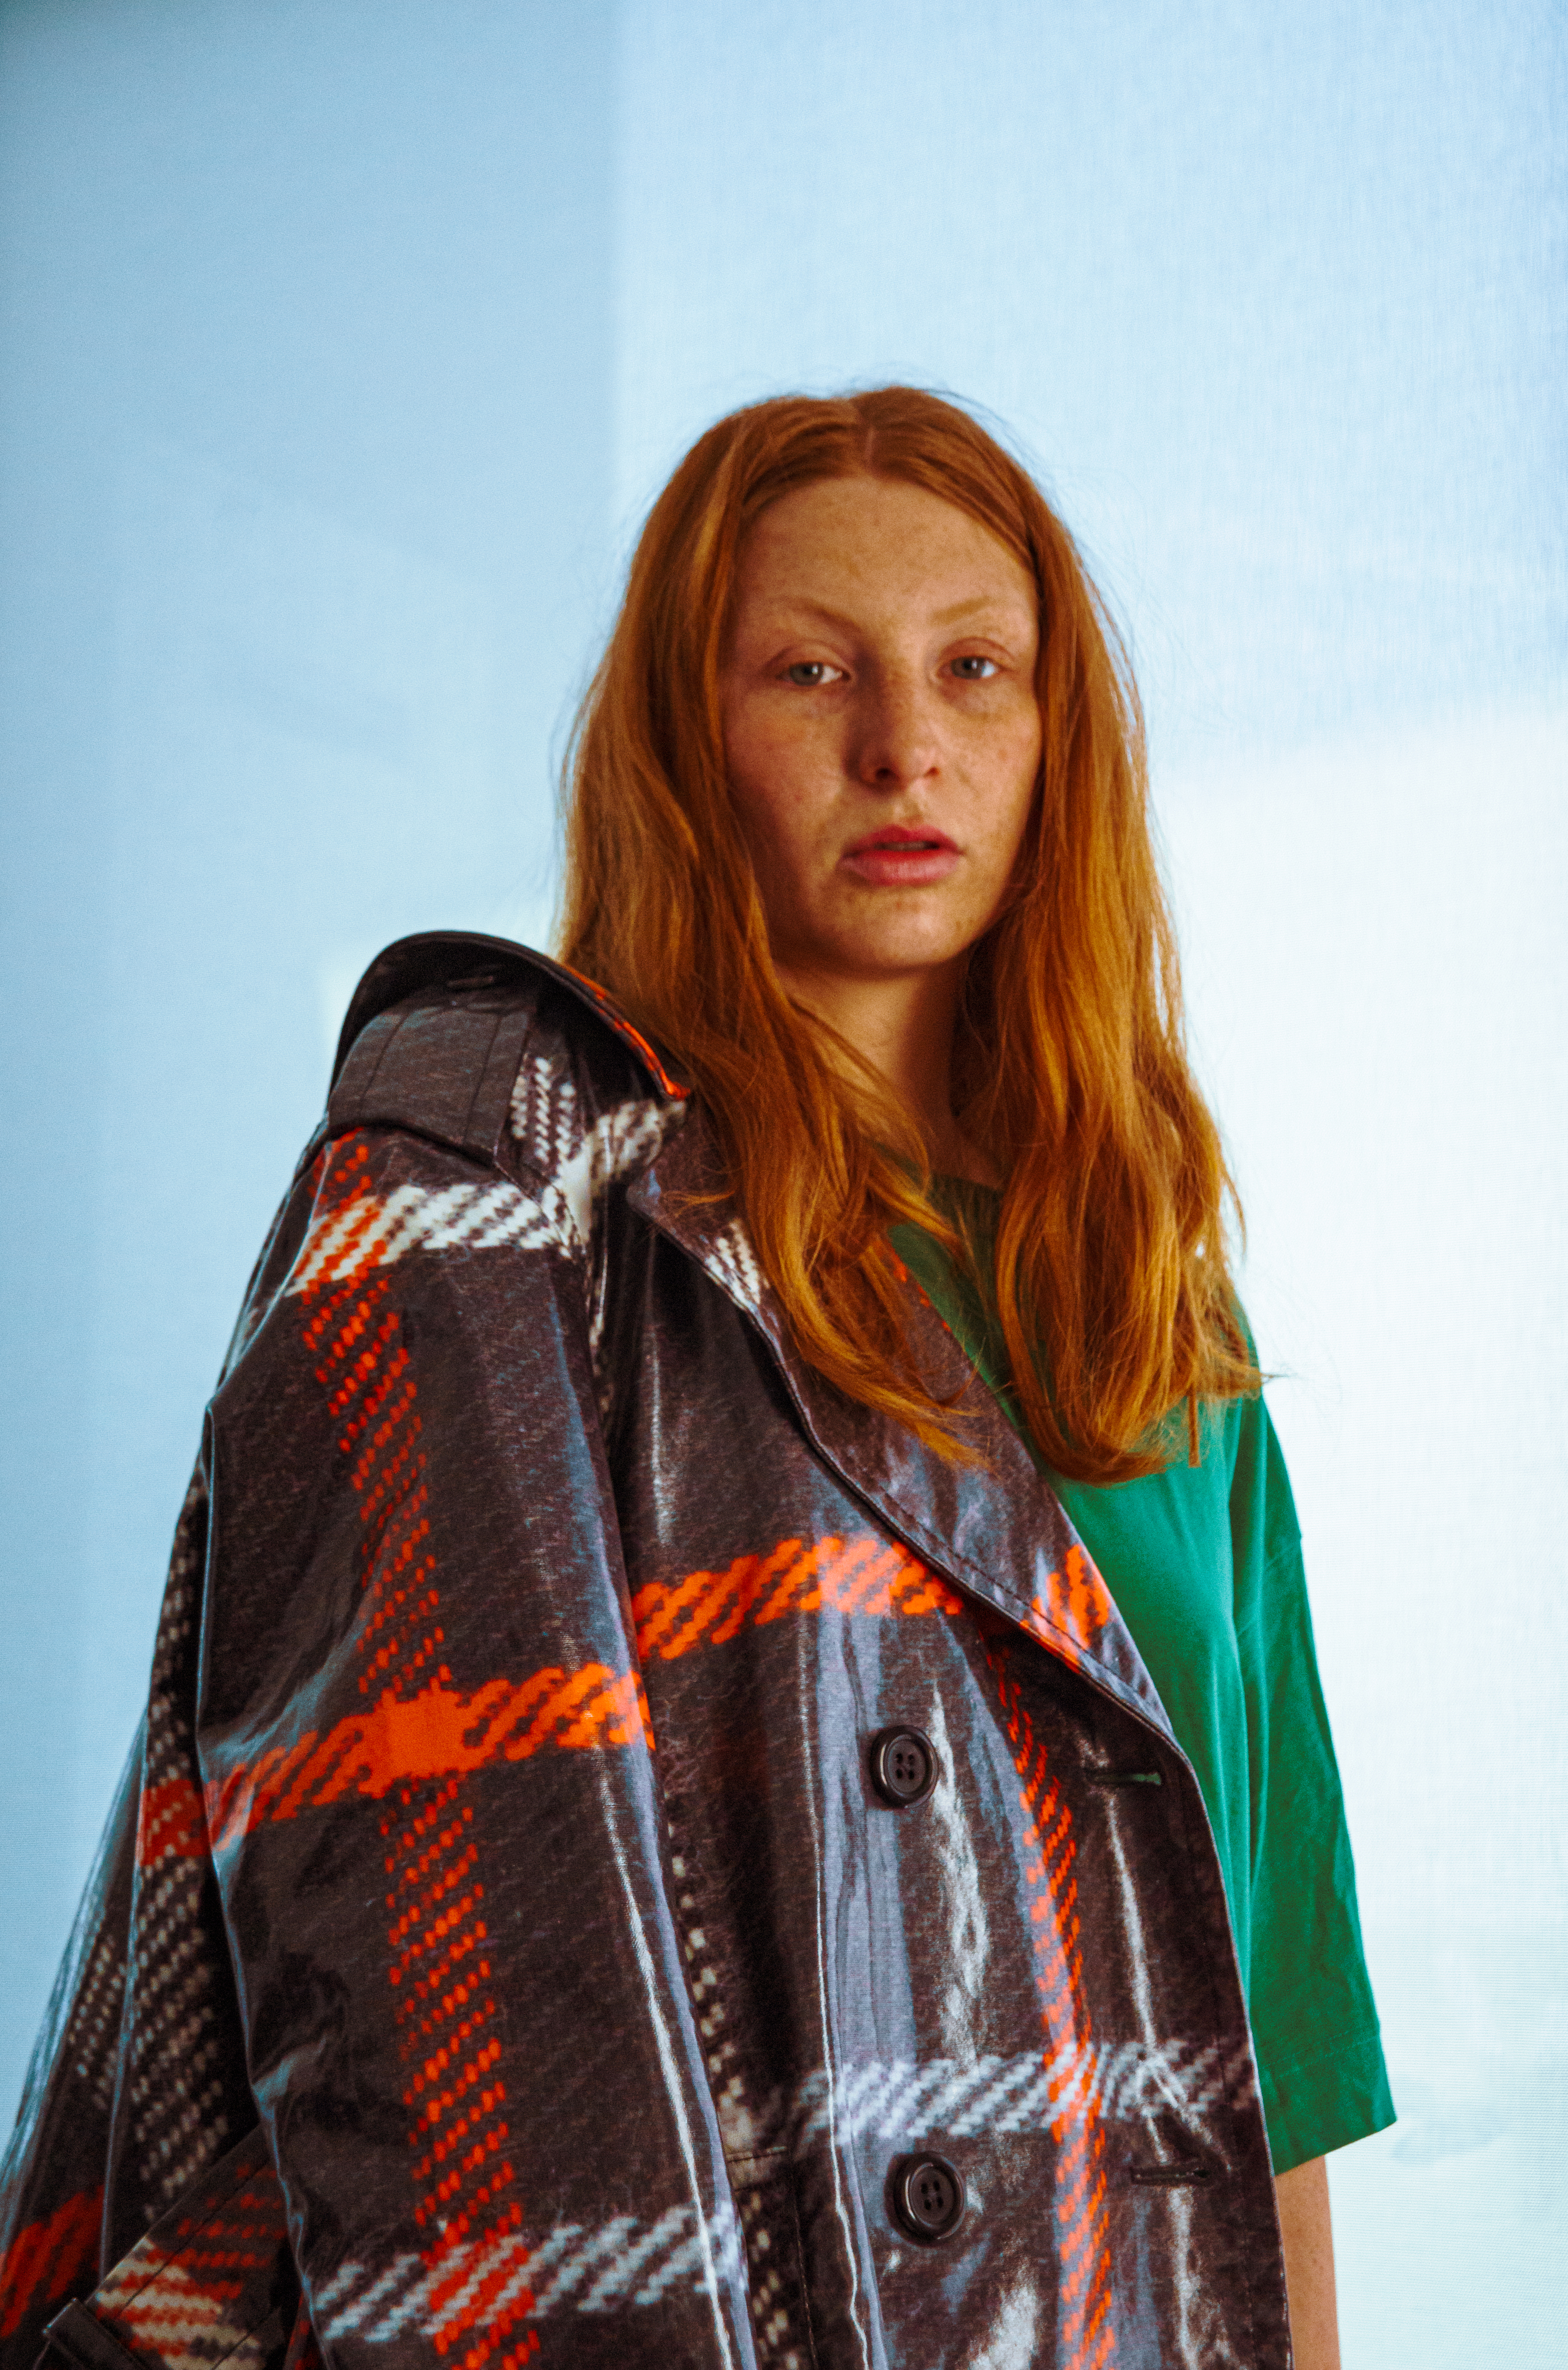
tartan, plaid, clothing, pattern, textile, beauty, fashion, design, outerwear, photography, brown hair, photo shoot, long hair, hair coloring, fashion design, fashion accessory, model, style